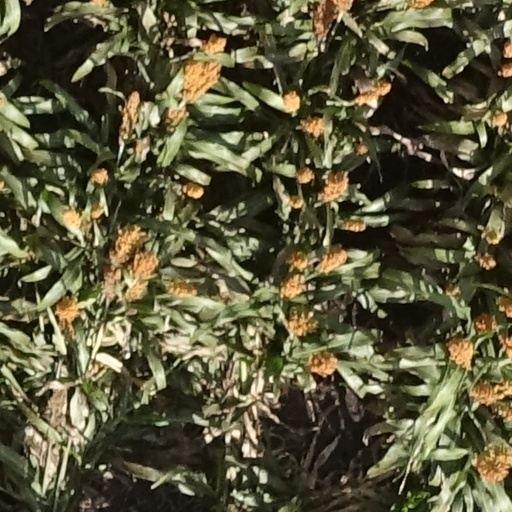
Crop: sorghum